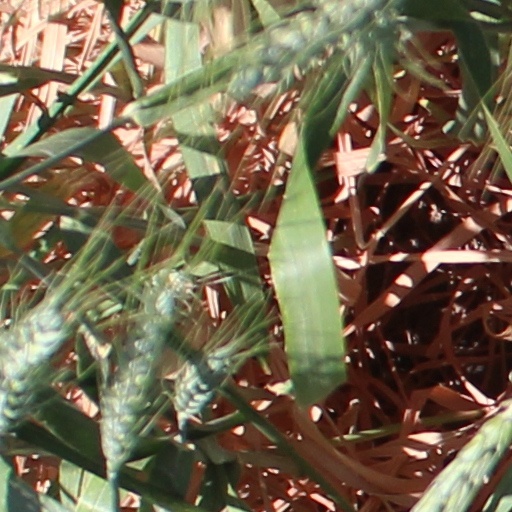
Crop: wheat